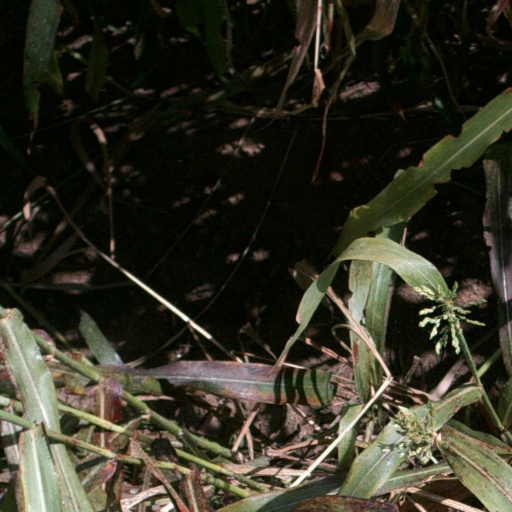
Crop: sorghum